JR Namba Station

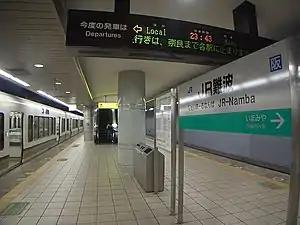
Underground platform

is a railway station in Namba, Naniwa Ward, Osaka, Japan, adjacent to Namba Station (Nankai Railway, Osaka Subway) and Ōsaka Namba Station (Kintetsu, Hanshin Railway) operated by the West Japan Railway Company (JR West).